Gsieser-Tal-Lauf

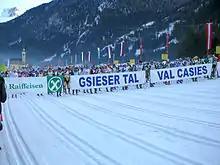
Start Gsieser Tal Lauf 2012

The Gsieser-Tal-Lauf (Italian: "Gran Fondo Val Casies") is a cross-country skiing race that takes place every year on the third weekend in February in the Gsiesertal in South Tyrol, Italy. It is the largest mass winter sports event in South Tyrol and the second largest in Italy. The event has never been cancelled (except in 2021 / COVID-19) since the race was first held in 1984, a unique record in Europe. Every year around 2,300 people from over 35 nations take part in the race.